Glenfield, New South Wales

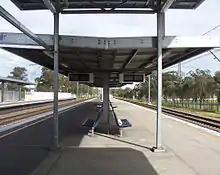
Glenfield Railway Station before upgrades.

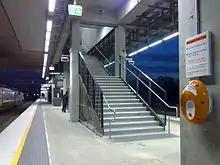
Recently upgraded platforms 1 and 2 of Glenfield station, with stairways leading to an overhead concourse.

Glenfield railway station is a major interchange station for South-West Sydney. It is the junction for the East Hills railway line and the South West Rail Link and the Main Southern railway line. The station received a major upgrade as part of the South West Rail Link, including construction of an overhead concourse, multi-storey car park, new, fourth platform and conversion of a terminating platform to a through platform. The new railway line west to Leppington opened on 8 February 2015, meaning trains now serve Glenfield from the north, south, east and west.